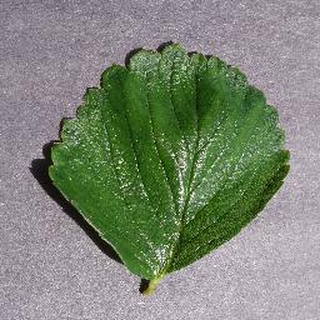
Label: healthy_strawberry